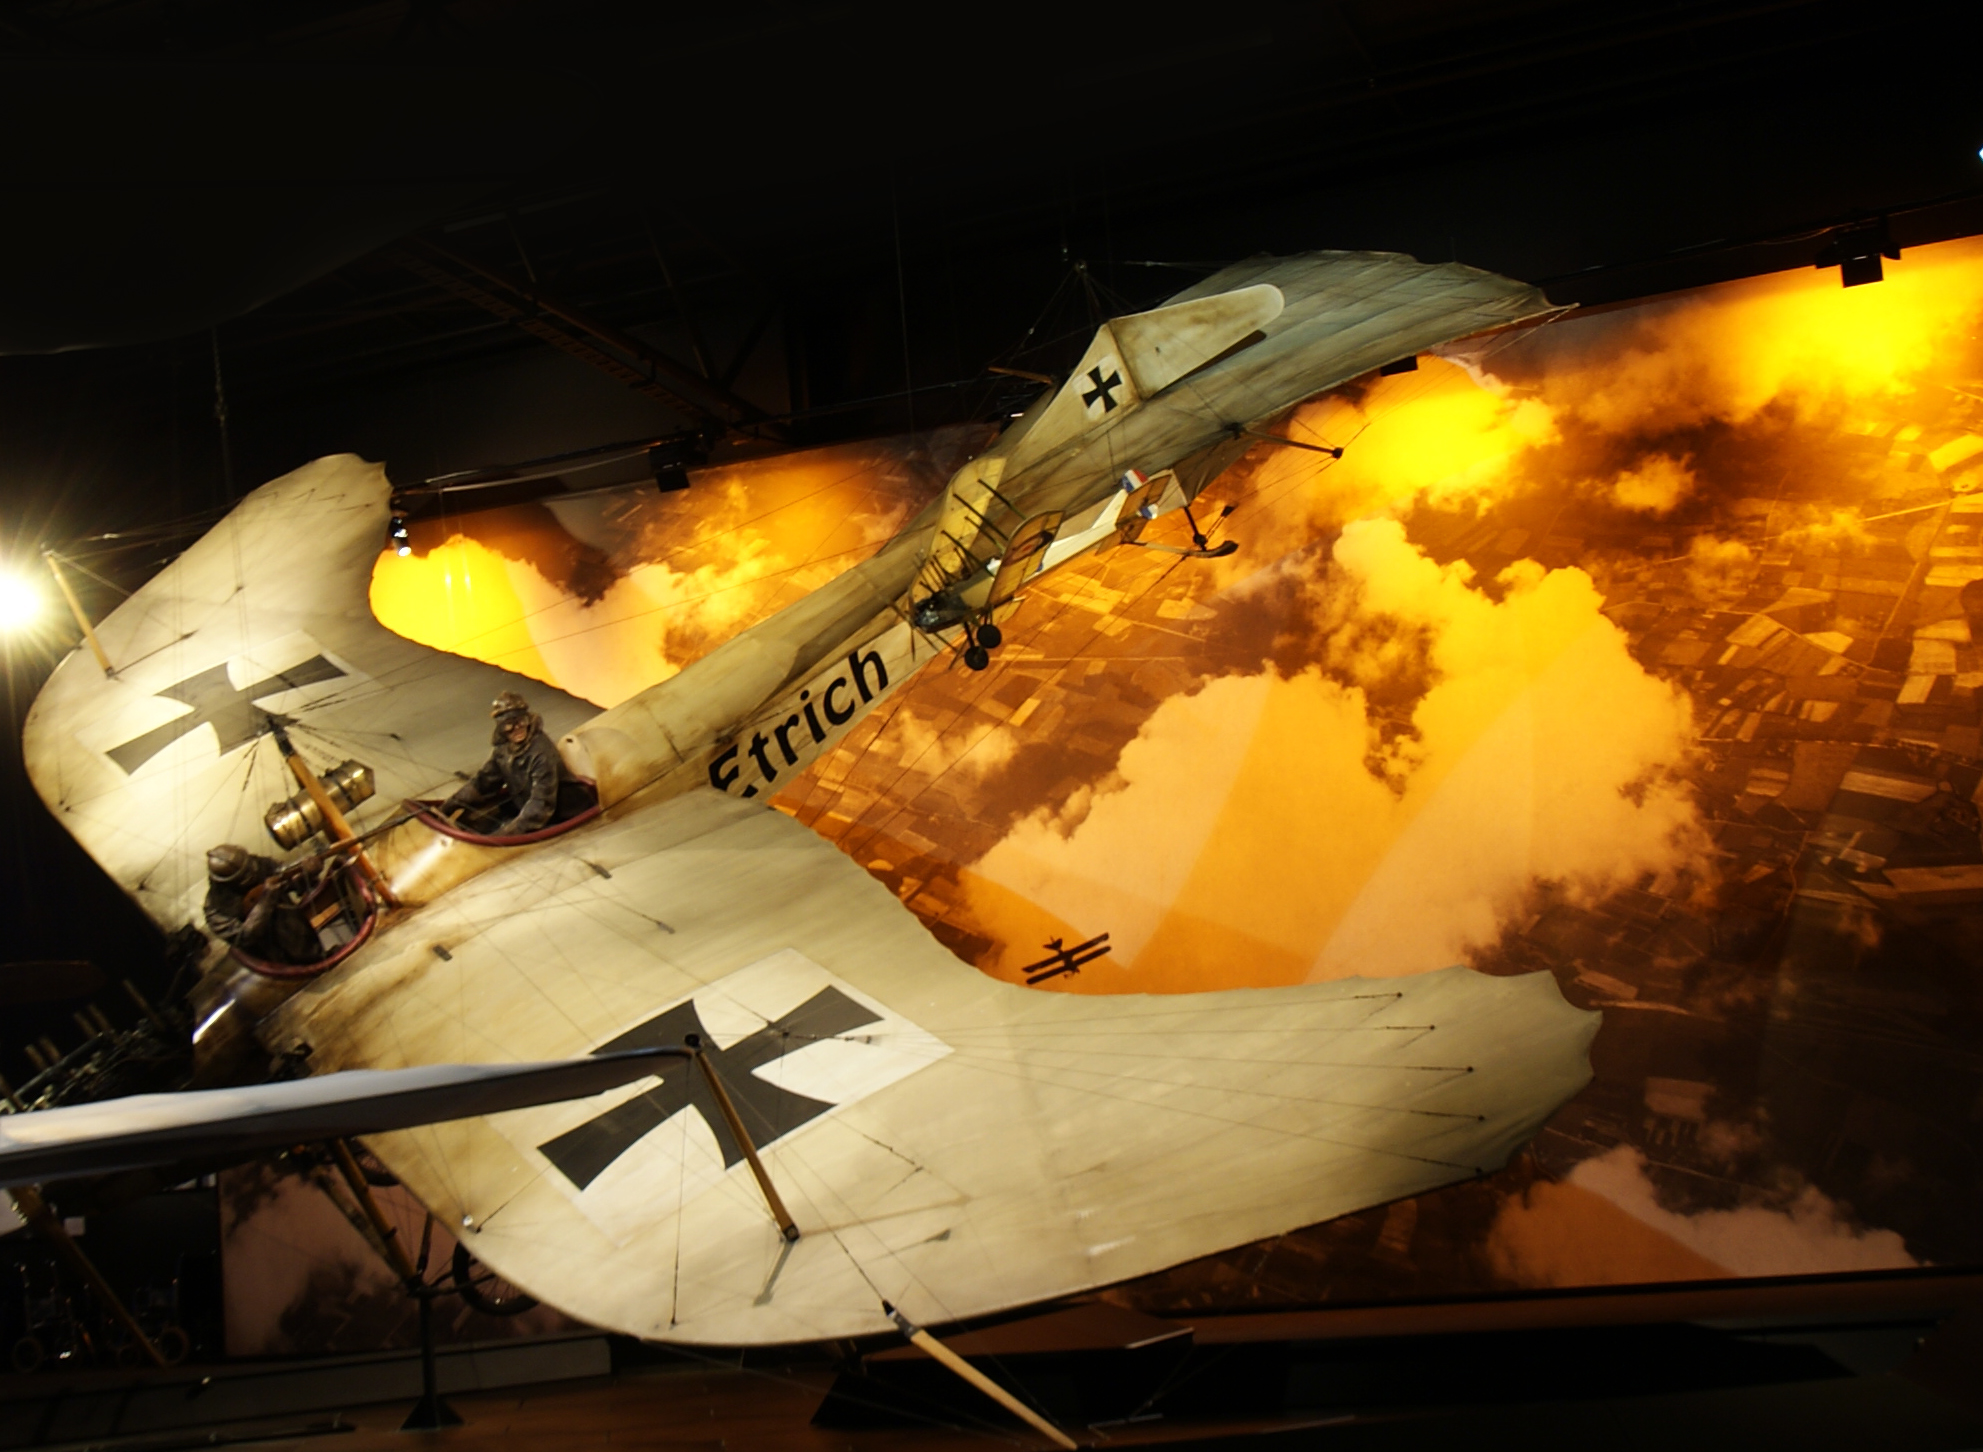
wing, airplane, aircraft, vehicle, museum, aviation, space, newzealand, fighteraircraft, airshow, ww1, aircraftww1omaka, etrichtaube, military aircraft, atmosphere of earth, aircraft engine